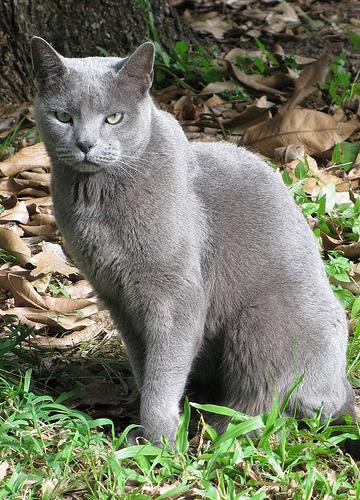
Breed: Russian Blue